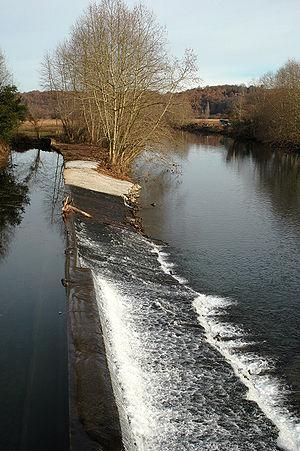
La Nive est une rivière française du Pays basque, dans le département des Pyrénées-Atlantiques, affluent en rive gauche de l'Adour.
Ustaritz est une commune française, située dans l’ouest du département des Pyrénées-Atlantiques en région Nouvelle-Aquitaine, et chef-lieu du canton homonyme. Elle s’est développée sur la Nive, à la limite du cours navigable de cet affluent de l’Adour, et sur la route napoléonienne qui suit les crêtes entre Bayonne et Hasparren.